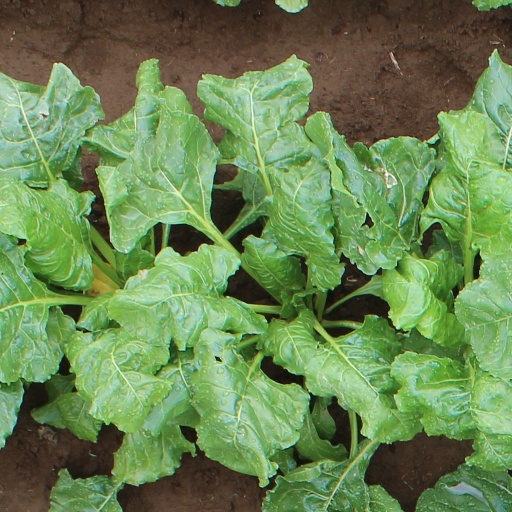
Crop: sugar beet